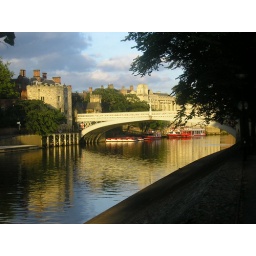
Sunny bridge over the river